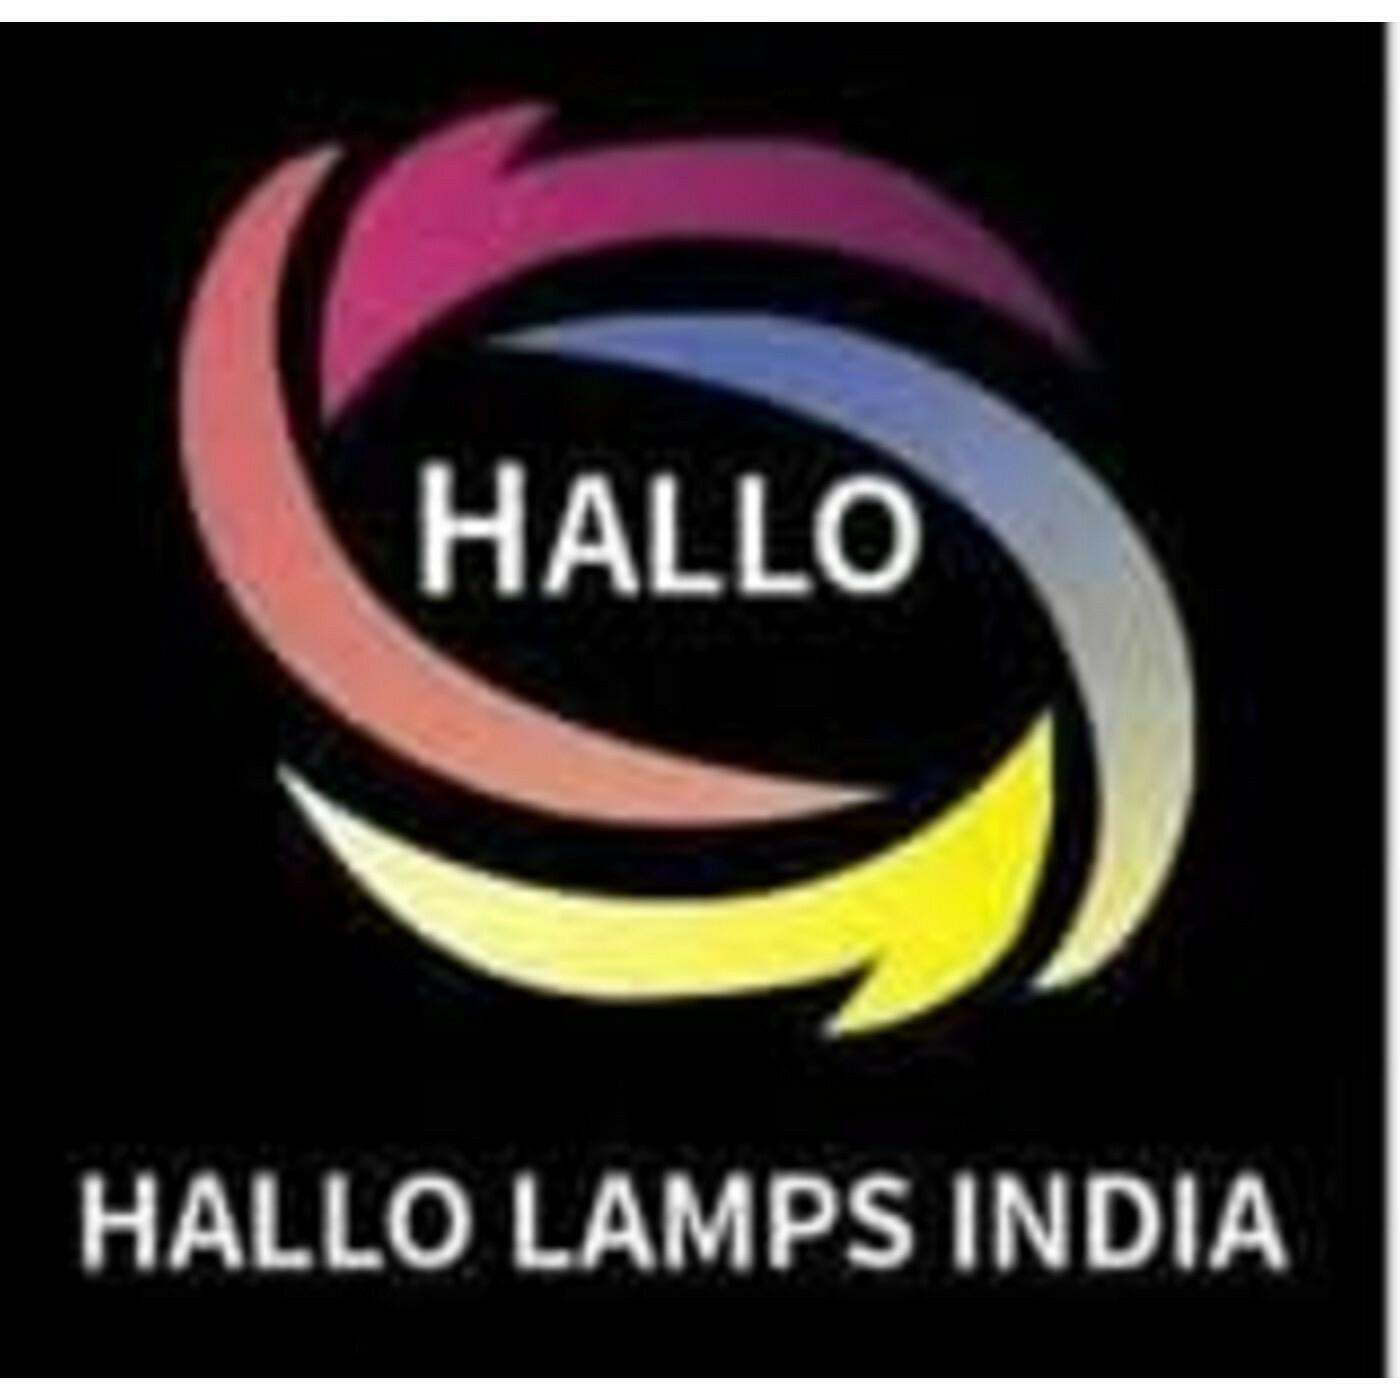
HALLO Diamond Cutting Plastic Bangles
Type: Bracelets & Bangles
Brand: HALLO
Price: Rs. 299
 Traditional beautiful bangles designs for woman and girls, latest design traditional bangles jewellery. Gift for women valentine birthday anniversary gift for someone you love. Gracefully maangtikka, necklace ,earrings, kurta set, kurti, or any indo-western outfit to enhance your look. These are made from toxic free materials which are anti-allergic and safe for the skin. It can be worn over long time periods without any complaints of itching and swelling. Women in india wear bangles to enhance their feminine grace and beauty.
Features: Material Plastic, all availbale,Attractive bangles a bangles on a woman's hand can make the outfit complete on its own,A lot of men think more appreciatively of women when she has a bangles on, making her more attractive in his eyes,Often times, bangles and other hand jewelry make the hand look more seductive and slim,You will never want to take them off